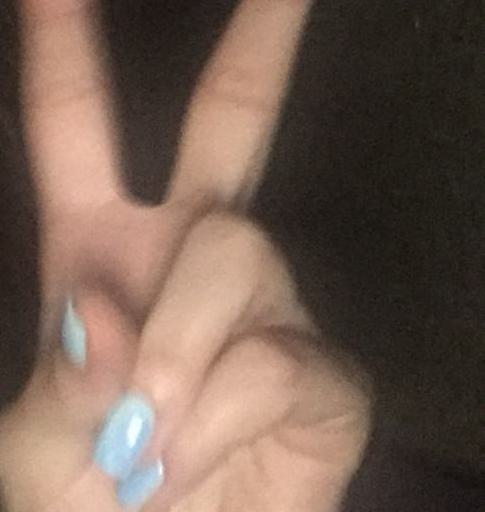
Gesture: peace